Riace

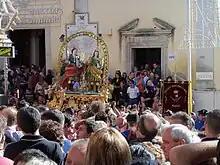
Feast of Saints Cosmas and Damian in 2010.

Riace is notable as the place where the "Bronzi di Riace" (Riace bronzes), bronze statues of warriors, were found in the sea in 1972. These Ancient Greek sculptures can be seen in the Museo Nazionale della Magna Grecia (National Museum of Magna Graecia, i.e. the colonies of Greater Greece) in Reggio Calabria.